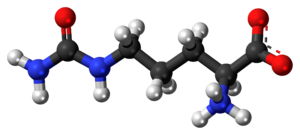
La citrulline est un acide aminé non protéinogène. La citrulline a été identifiée pour la première fois il y a plus de 70 ans à partir de la pastèque Citrullus lanatus dont elle tient son nom. La pastèque est la plus importante source de citrulline connue à ce jour. Elle a pu être isolée mais non quantifiée dans d’autres cucurbitacées telles que le concombre, le melon, la citrouille, la courge.